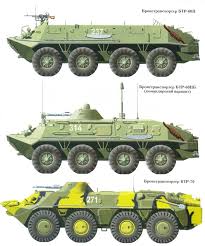
Label: BTR